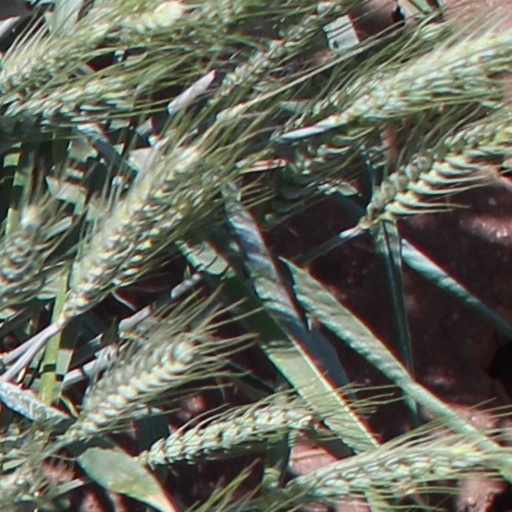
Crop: wheat